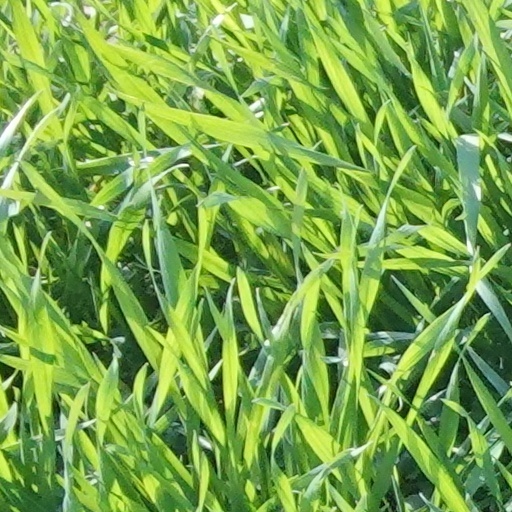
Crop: wheat